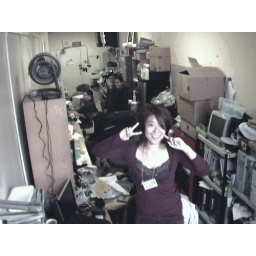
web camera in the office (yes, I am standing on a chair)